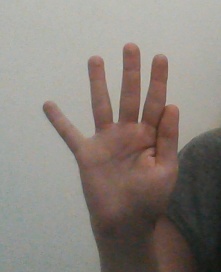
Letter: sheen